Desert Trip

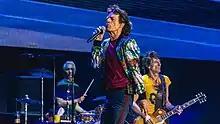
The Rolling Stones during their performance on the festival's opening day

Desert Trip was a six-day music festival that took place on October 7–9 and 14–16, 2016, at the Empire Polo Club in Indio, California, United States. The performers were The Rolling Stones, Bob Dylan, Paul McCartney, Neil Young, Roger Waters, and The Who. The festival was dubbed "Oldchella" by "Stereogum" a few weeks before it was officially announced, referencing both the age of the performers and the fact that the concert was arranged by Goldenvoice, the company that also promotes the Coachella Valley Music and Arts Festival at the same venue.